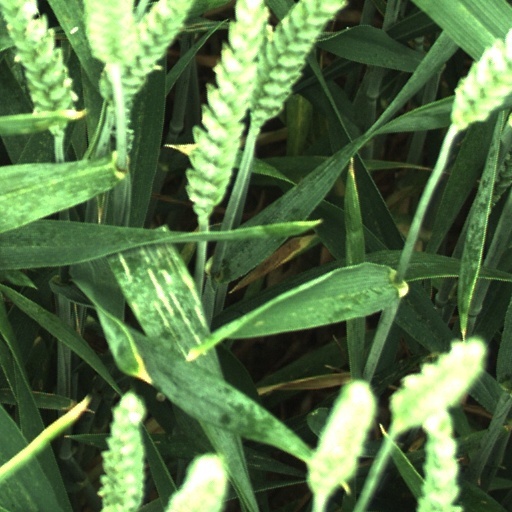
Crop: wheat